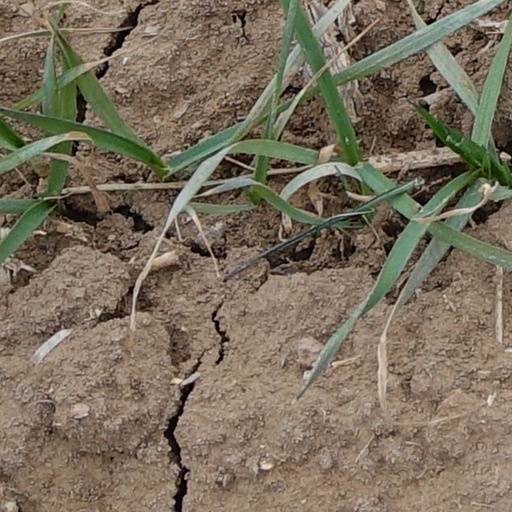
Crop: wheat